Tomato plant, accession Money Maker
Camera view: bottom (45 deg); turntable rotation: 240 degrees
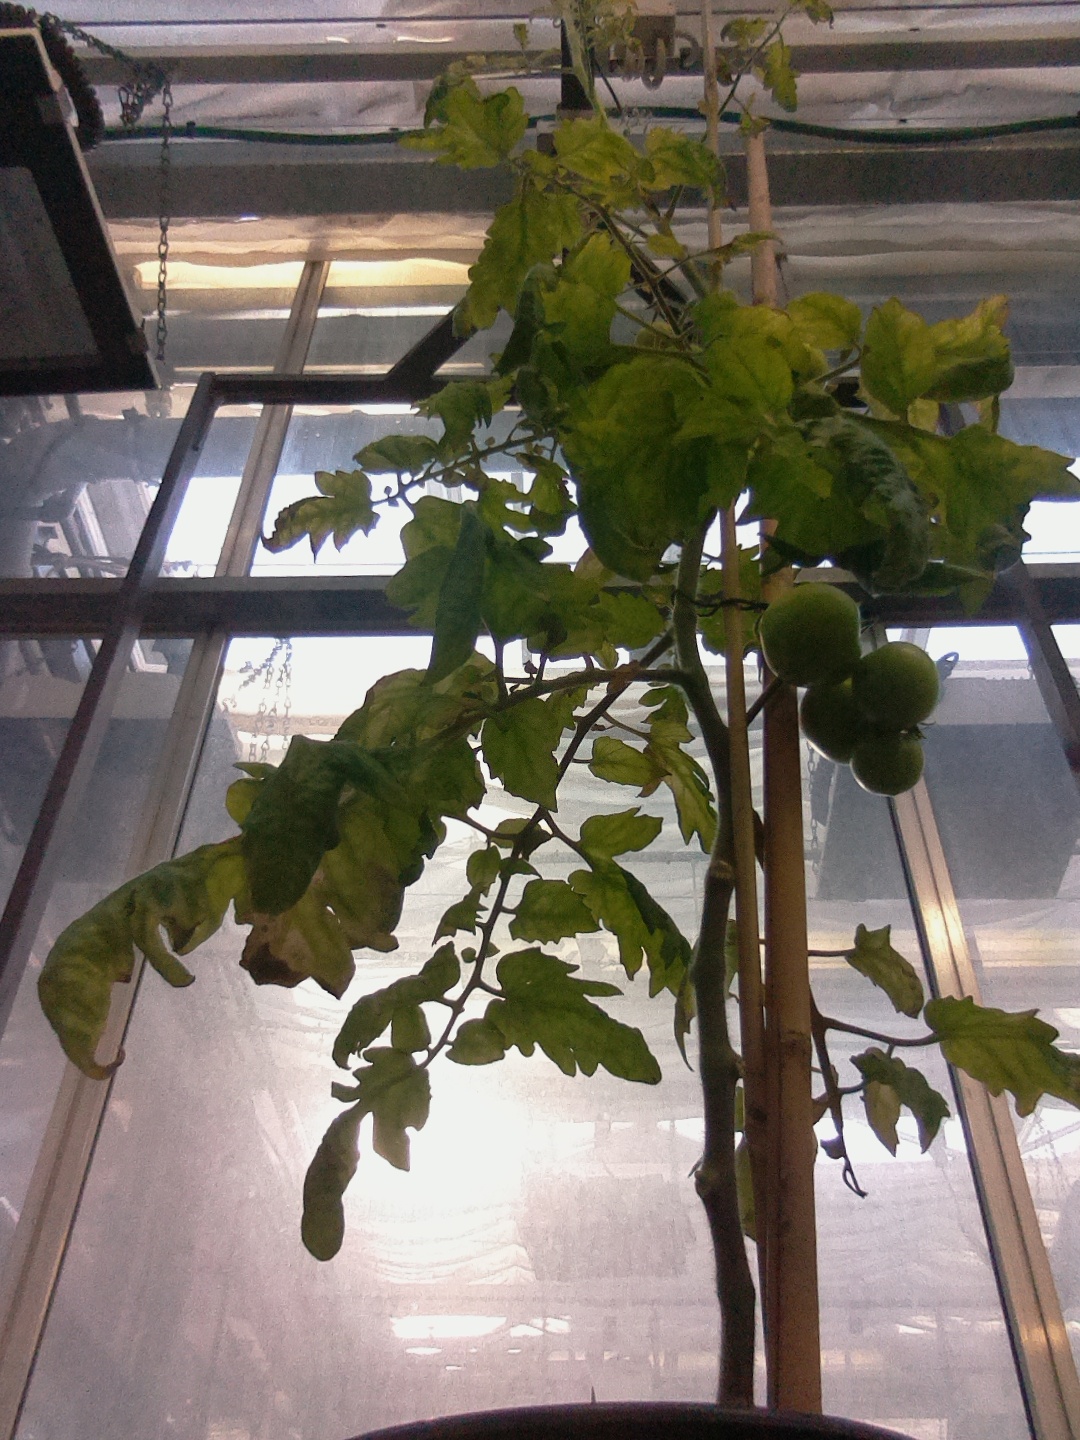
BBCH growth stage 79: 90% -100% of final fruit size